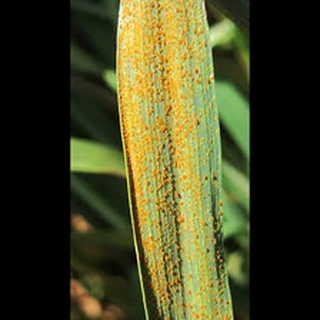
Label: wheat_black_rust